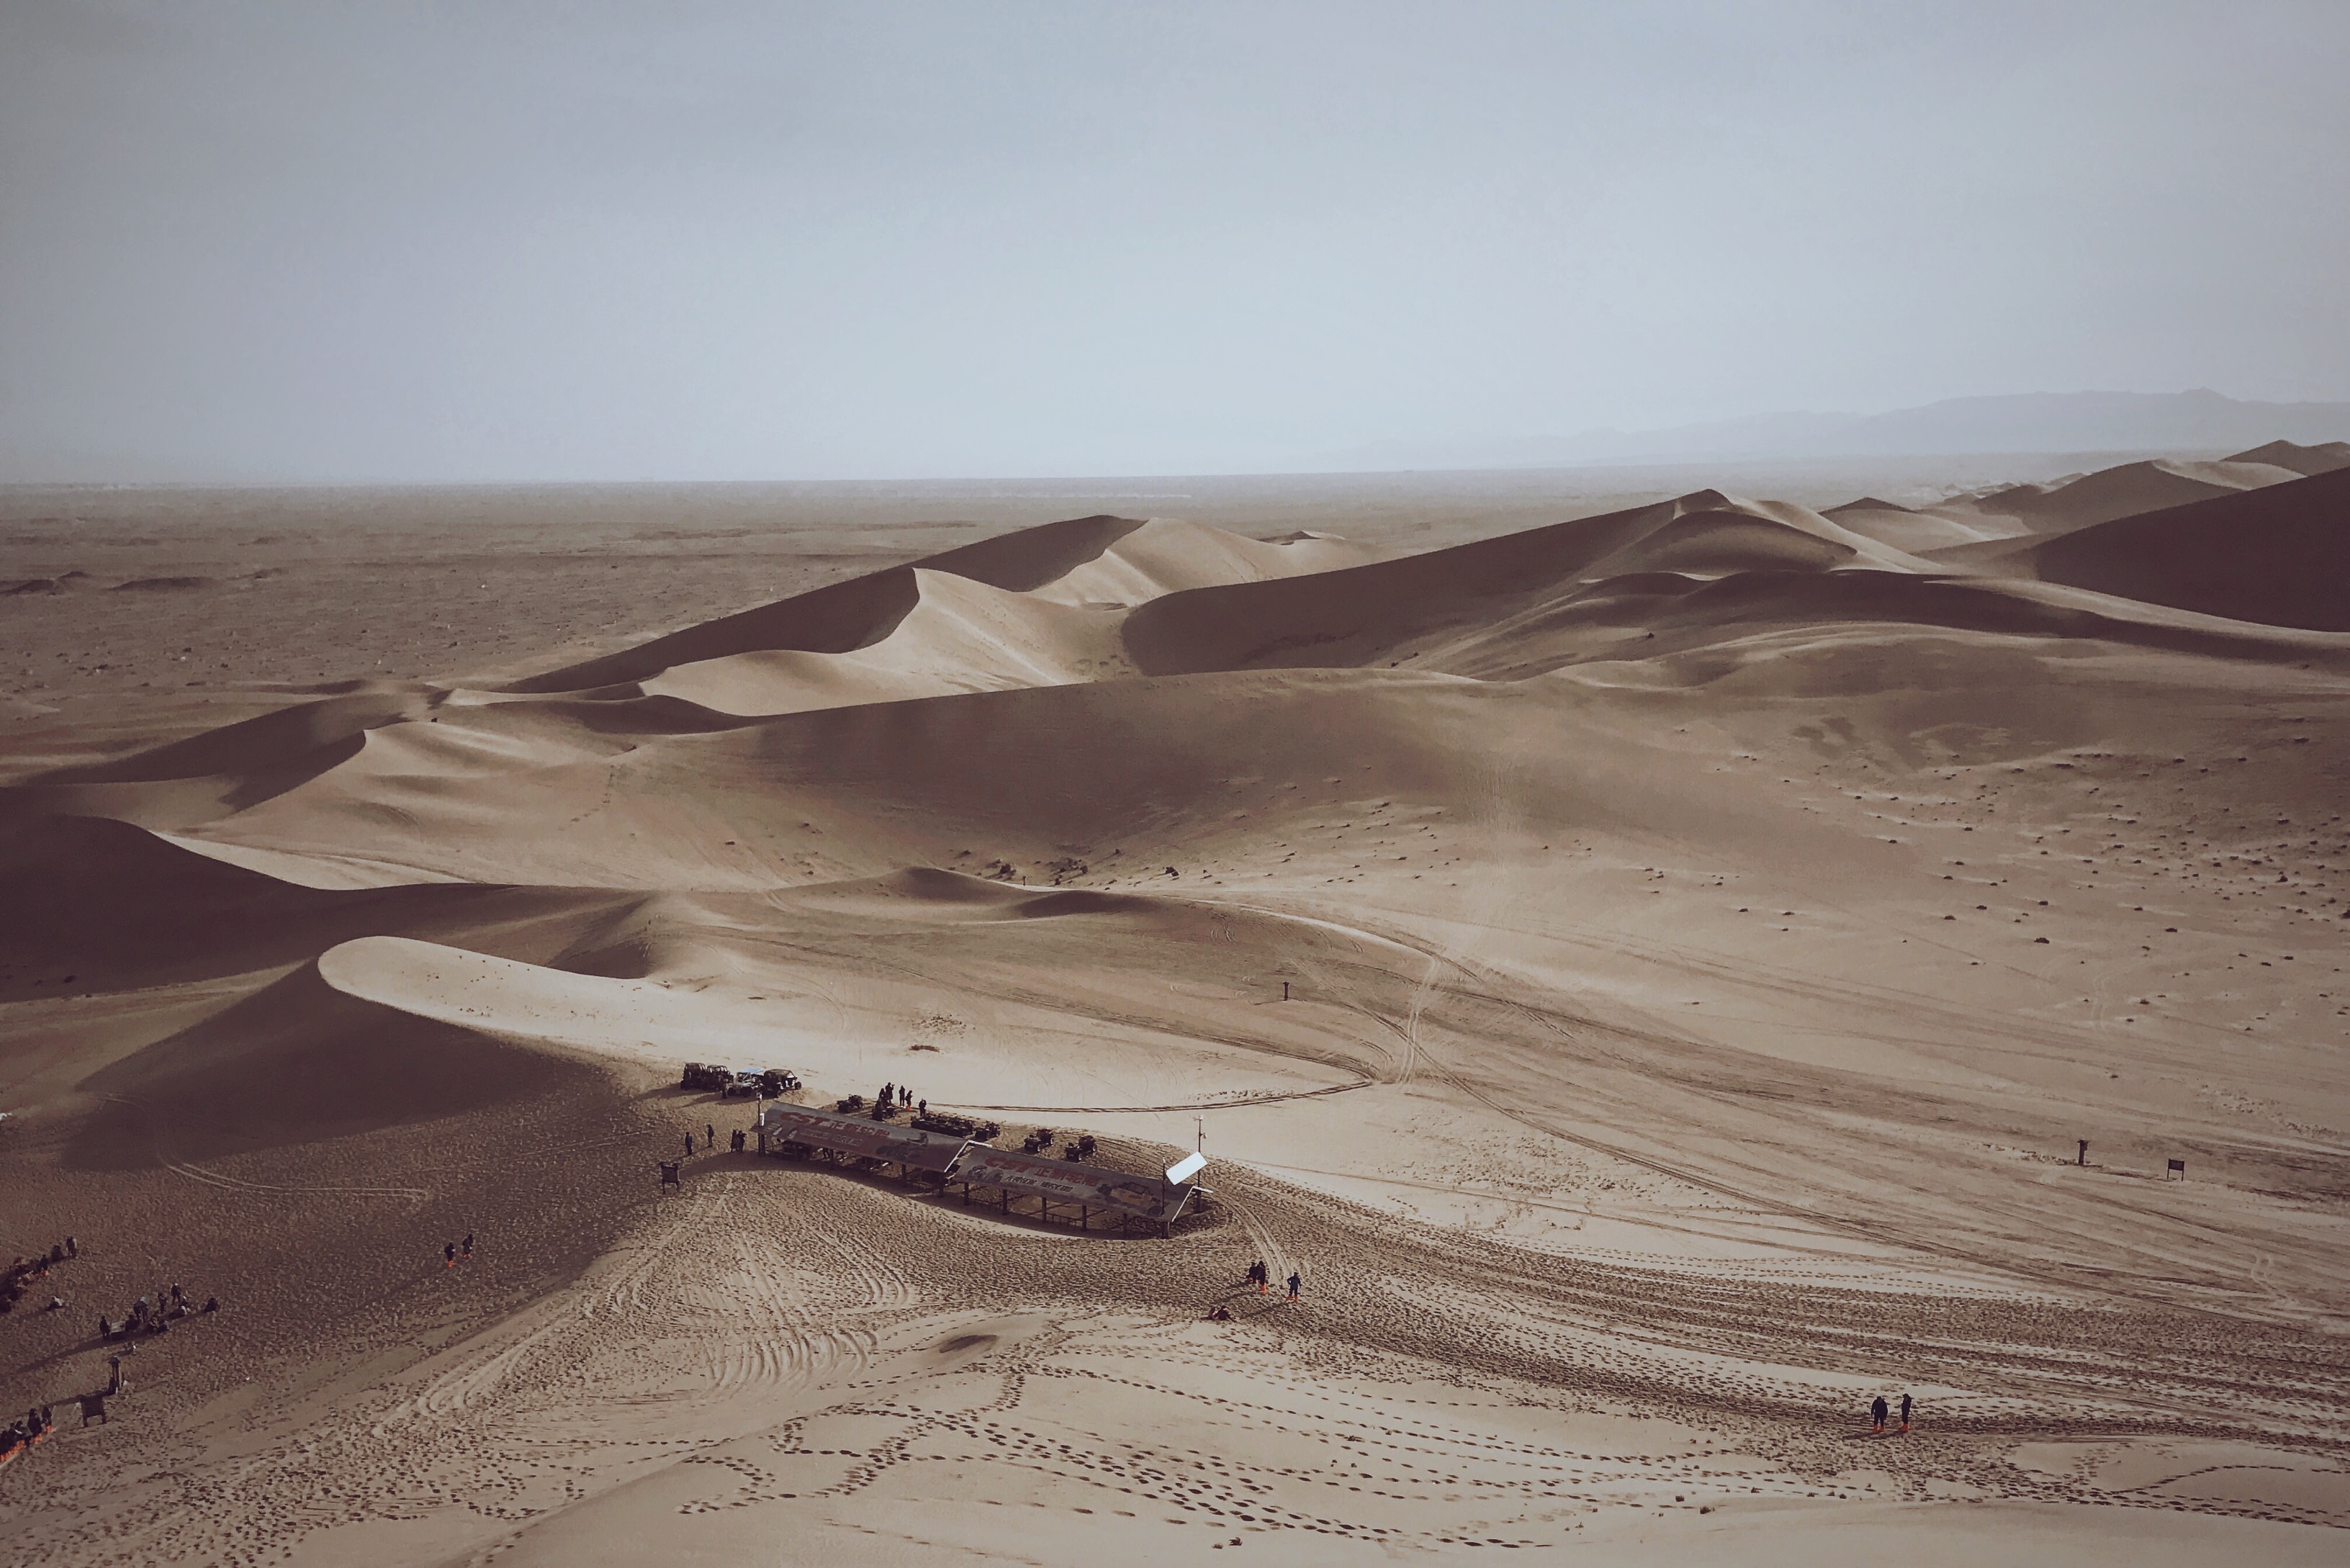
landscape, sand, desert, dune, plateau, habitat, sahara, wadi, mingsha, landform, erg, natural environment, geographical feature, aeolian landform